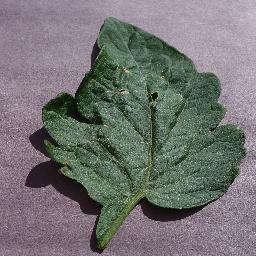
Label: Tomato___Target_Spot